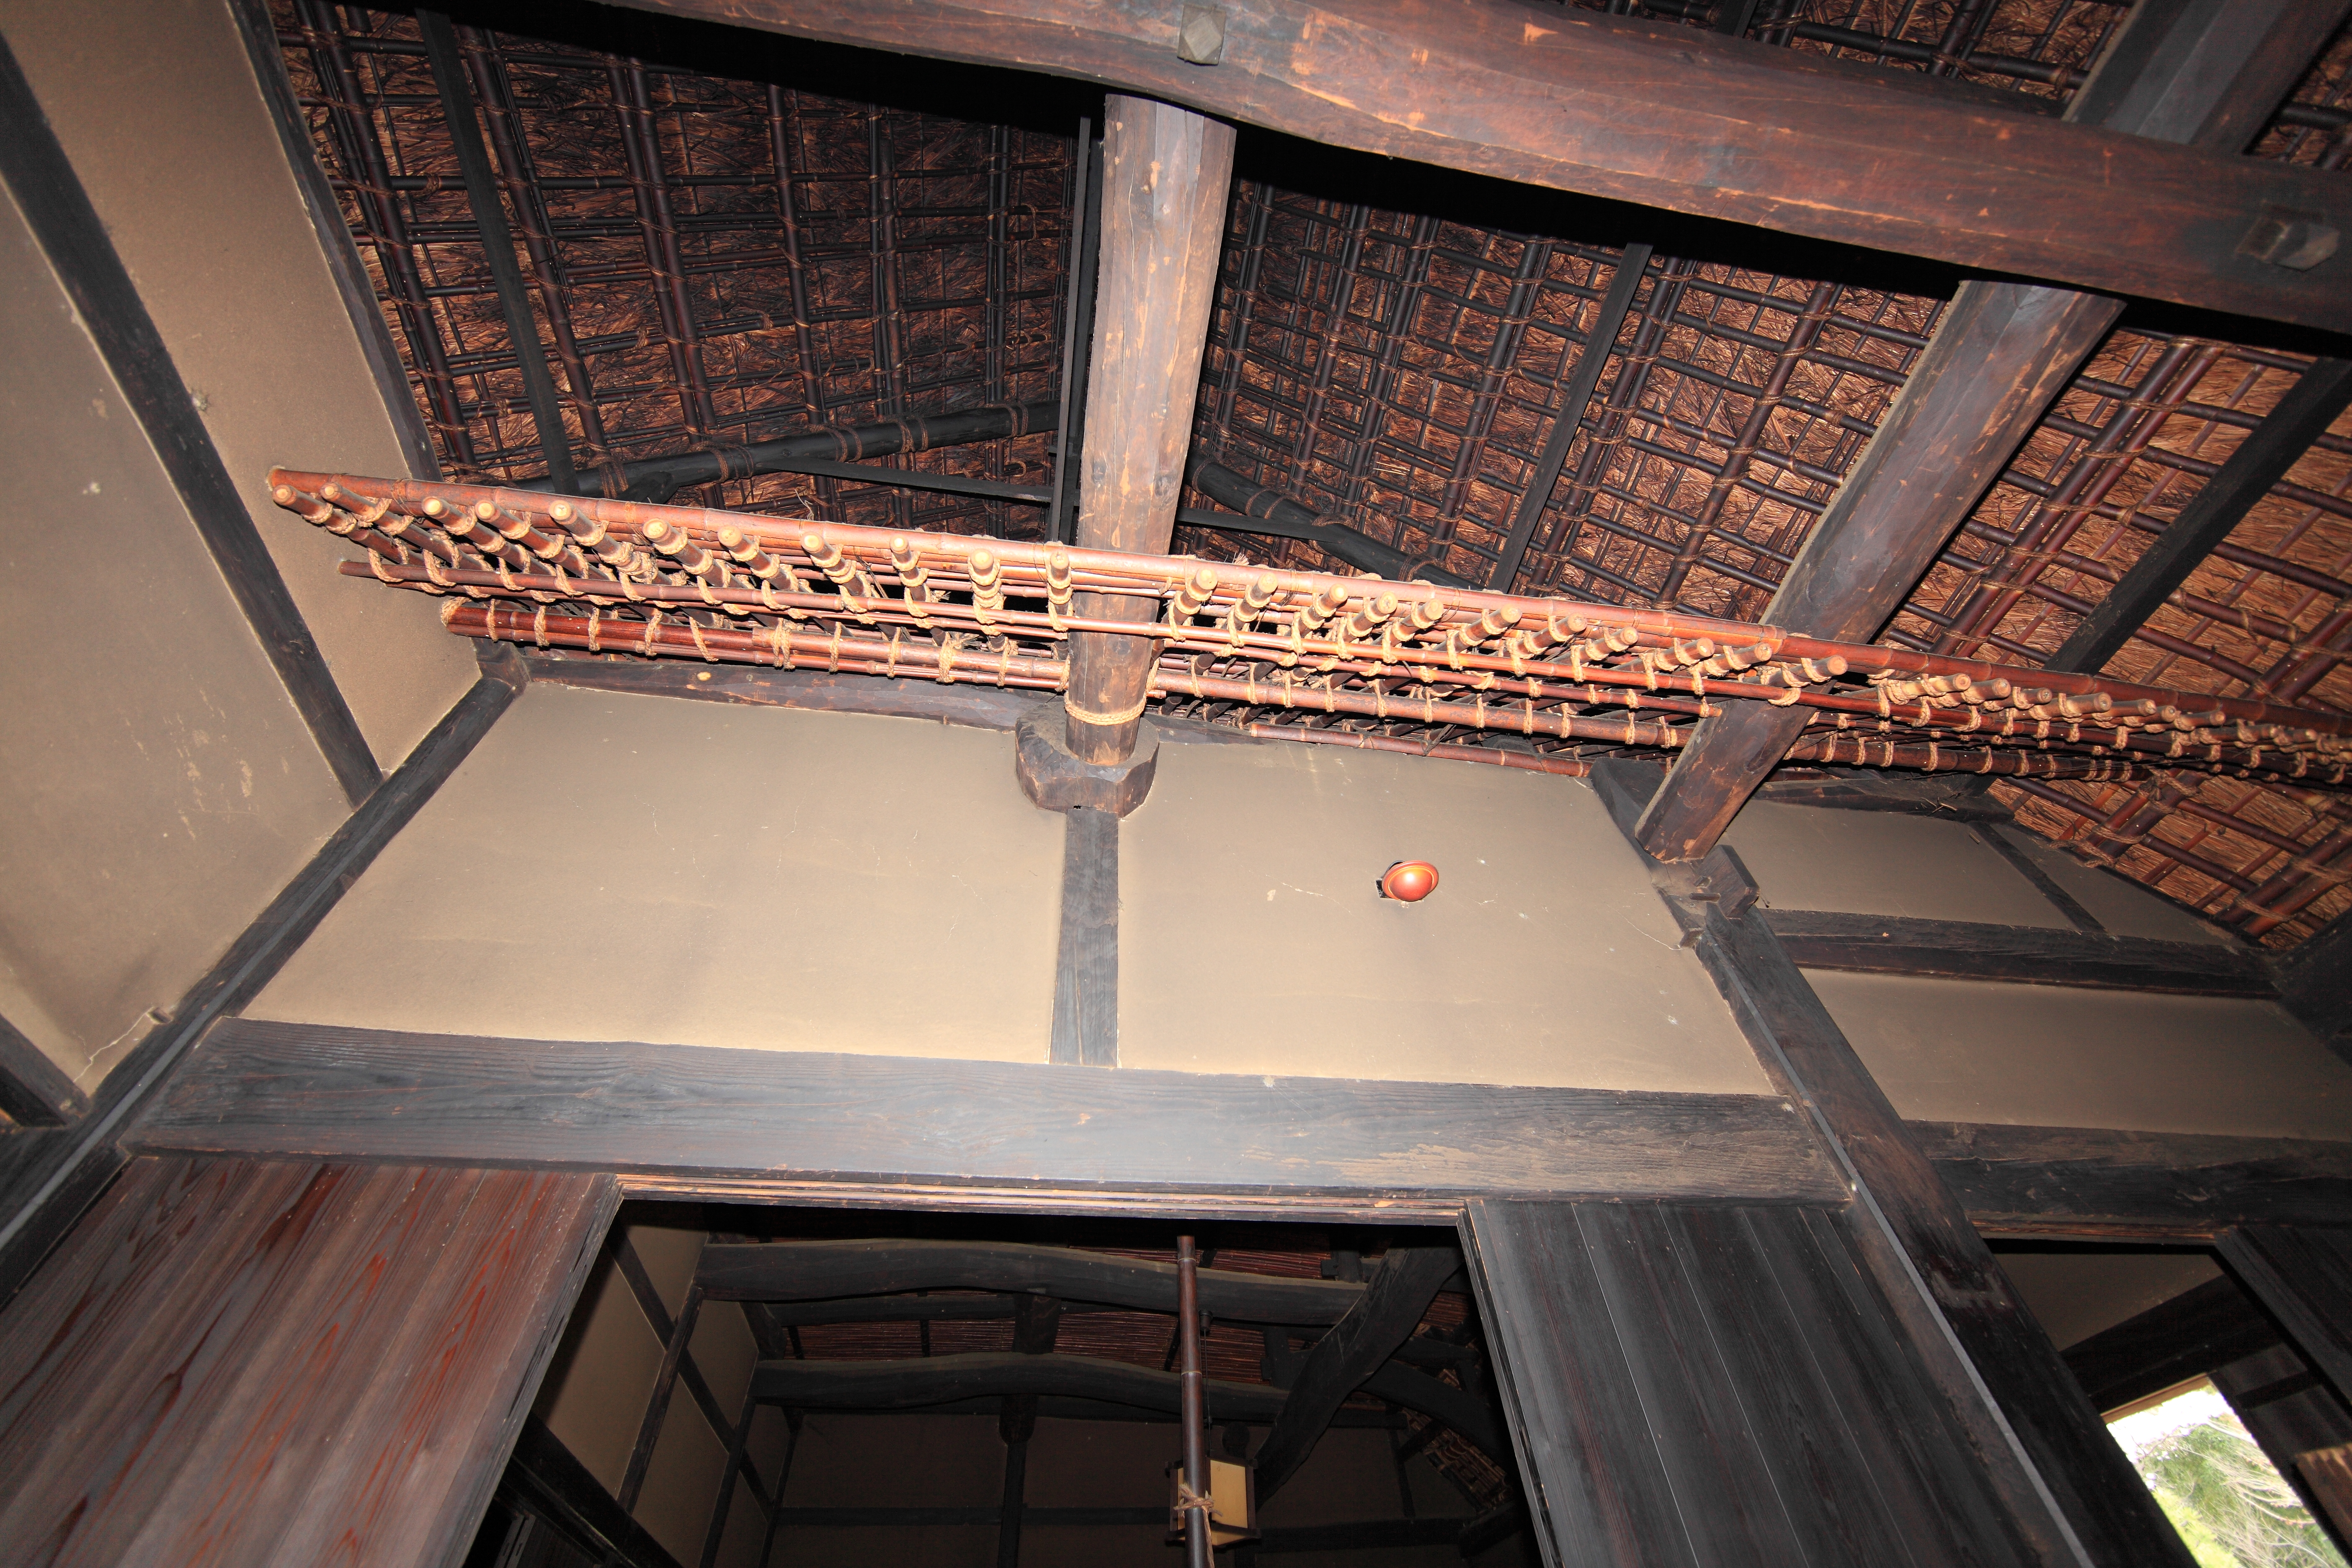
architecture, wood, house, floor, interior, window, roof, home, beam, ceiling, high, park, room, lighting, attic, interior design, design, japanese, 5d, style, hires, tourist attraction, markii, traditional, hi, res, resolution, chiba, 5photosaday, kisarazu, anzai, ohdayamakouen, daylighting